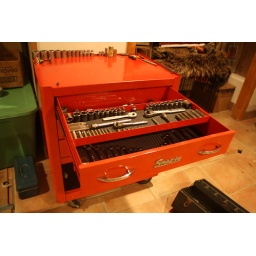
This thing is in amazing shape for its age, even still has shiny red paint.